Adam Wakeman

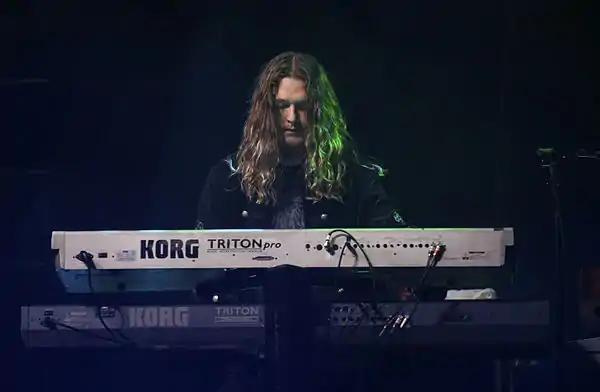
Wakeman on Ozzy Osbourne's "Black Rain" world tour 2008

Adam Wakeman (born 11 March 1974) is an English musician, known as the keyboardist and rhythm guitarist for Ozzy Osbourne's band; he also played keyboards and guitar off-stage for Black Sabbath. Wakeman has also worked with Annie Lennox, Travis, the Company of Snakes, Strawbs, Will Young, Victoria Beckham, Atomic Kitten, Martin Barre, Uriah Heep and Deep Purple. He created the fictional character Milton Keanes, a disillusioned jazz pianist from the 1960s and released several YouTube mockumentaries and albums under the name Jazz Sabbath, with the album "Volume 2" reaching number 6 on the "Billboard" Jazz Chart in 2022.